Momo Kohgo

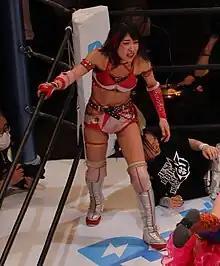
Kohgo in March 2022

At "Stardom in Osaka" event from January 23, 2022, Kohgo requested Stars members to let her join the unit which the latters accepted. At "Stardom Cinderella Journey" on February 23, 2022, Kohgo unsuccessfully challenged stablemate Hanan for the Future of Stardom Championship. At Stardom Cinderella Tournament 2022, Kohgo unsuccessfully faced stablemate Mayu Iwatani in the first round matches from April 3. At "Mid Summer Champions in Tokyo", the first event of the Stardom Mid Summer Champions series which took place on July 9, 2022, Kohgo unsuccessfully challenged AZM for the High Speed Championship. Kohgo failed to qualify for the Stardom 5 Star Grand Prix 2022 after she participated in a qualifier block where she scored a total of four points.